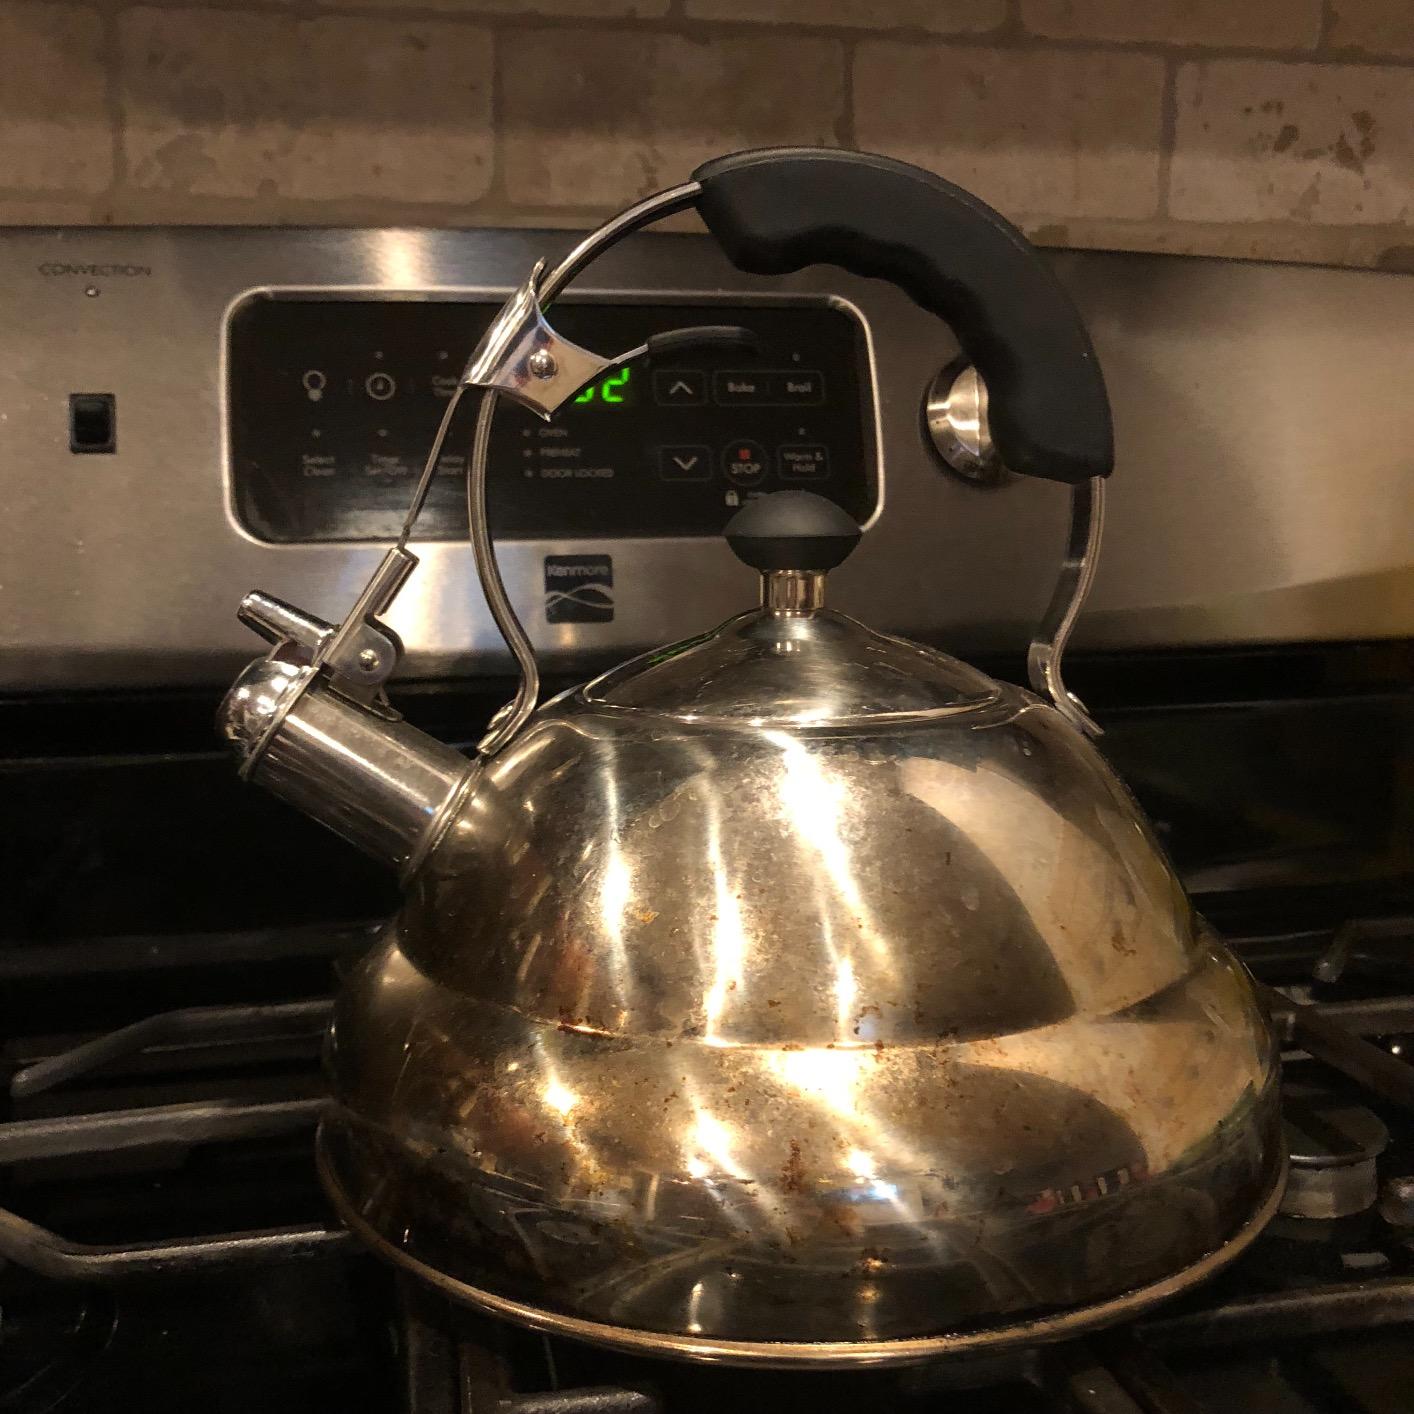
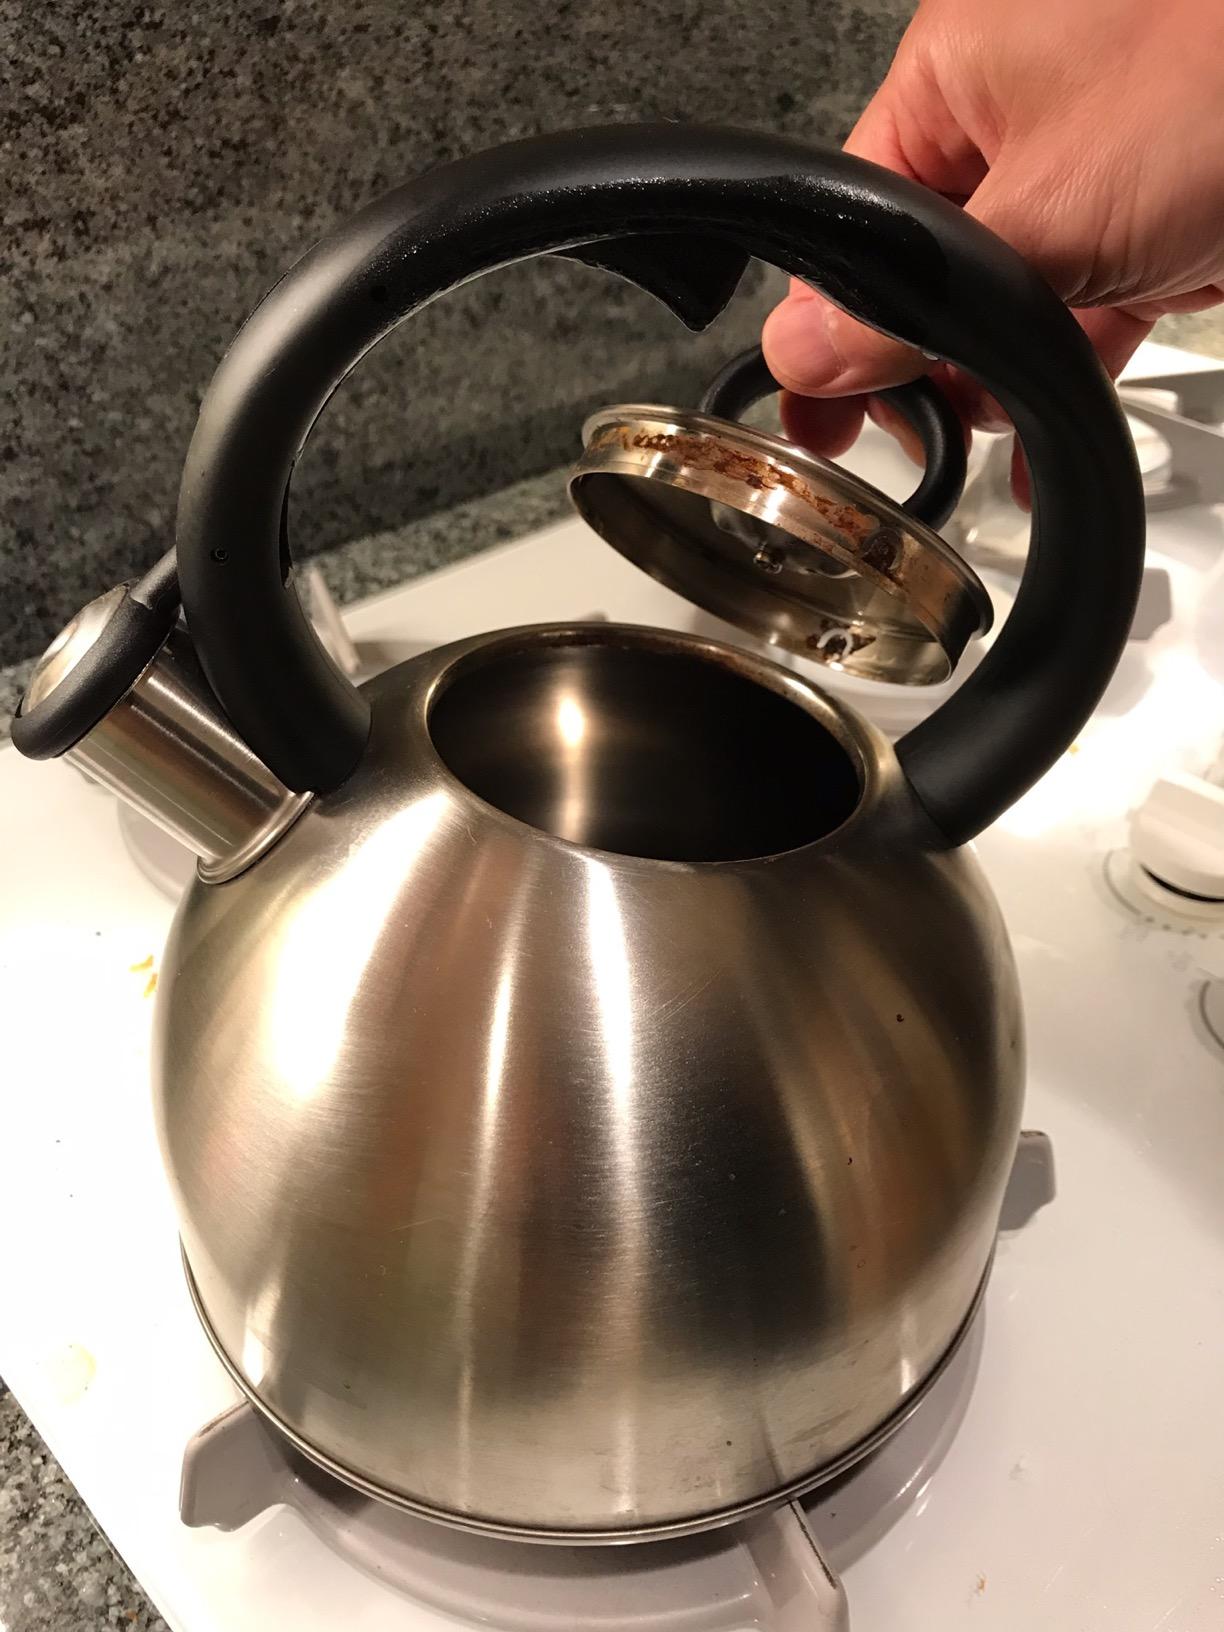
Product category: items_kettle
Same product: no